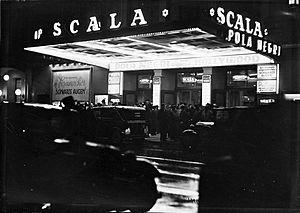
La Scala de Berlin fut entre 1920 et 1944 l'un des plus célèbres cabarets en Allemagne. S'y produisirent de nombreuses vedettes internationales comme le jongleur italien Enrico Rastelli, le clown suisse Grock, Eduardo Bianco et son orchestre de tangos argentins, le danseur espagnol Vicente Escudero ; ou encore en mars 1939, le chanteur français Tino Rossi. Le chef d'orchestre allemand Otto Stenzel était le chef attitré de cet établissement.